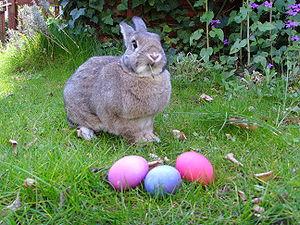
Le lièvre de Pâques, devenu le lapin de Pâques, est une créature imaginaire qui, selon la tradition, distribue, la veille du matin de Pâques, une importante fête de la chrétienté, des « œufs de Pâques » colorés ou en chocolat. Ce messager est représenté par un lapin dans les régions anglophones, mais c'est généralement un lièvre qui assume cette mission dans les régions germanophones. Dans le Grand Est français un lapin ou un lièvre peut assurer ce rôle.